Creamfields

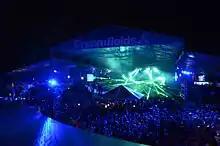
Creamfields Brazil, 2013

In addition to the two main UK events, Creamfields also operates a number of international spin offs including: